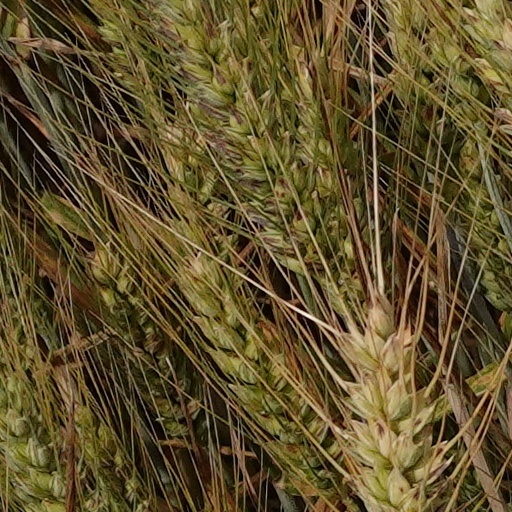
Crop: wheat